Sir Thomas Rich, 5th Baronet

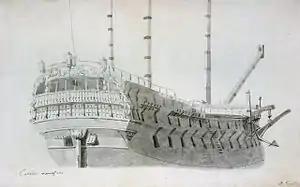
HMS "Culloden"

After the Moonlight Battle of 16 January 1780, when Rodney's fleet captured a number of Spanish vessels off Portugal as prizes, Rich was sent home in command of the captured 70-gun "Princesa". He took her out to the Leeward Islands in November and took part in the Battle of Fort Royal on 29 April 1781, returning to England after a difficult voyage in .